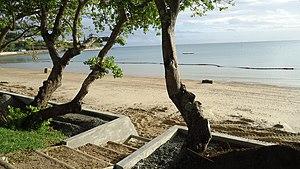
Travaux à la baie des Citrons à Nouméa
La ville de Nouméa était divisée administrativement en huit « grands quartiers » eux-mêmes divisés en 39 quartiers.